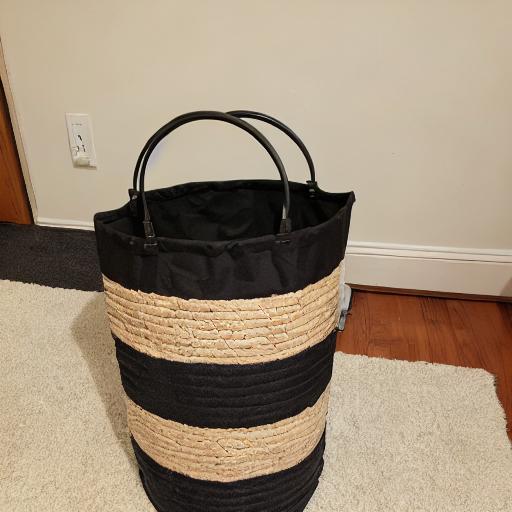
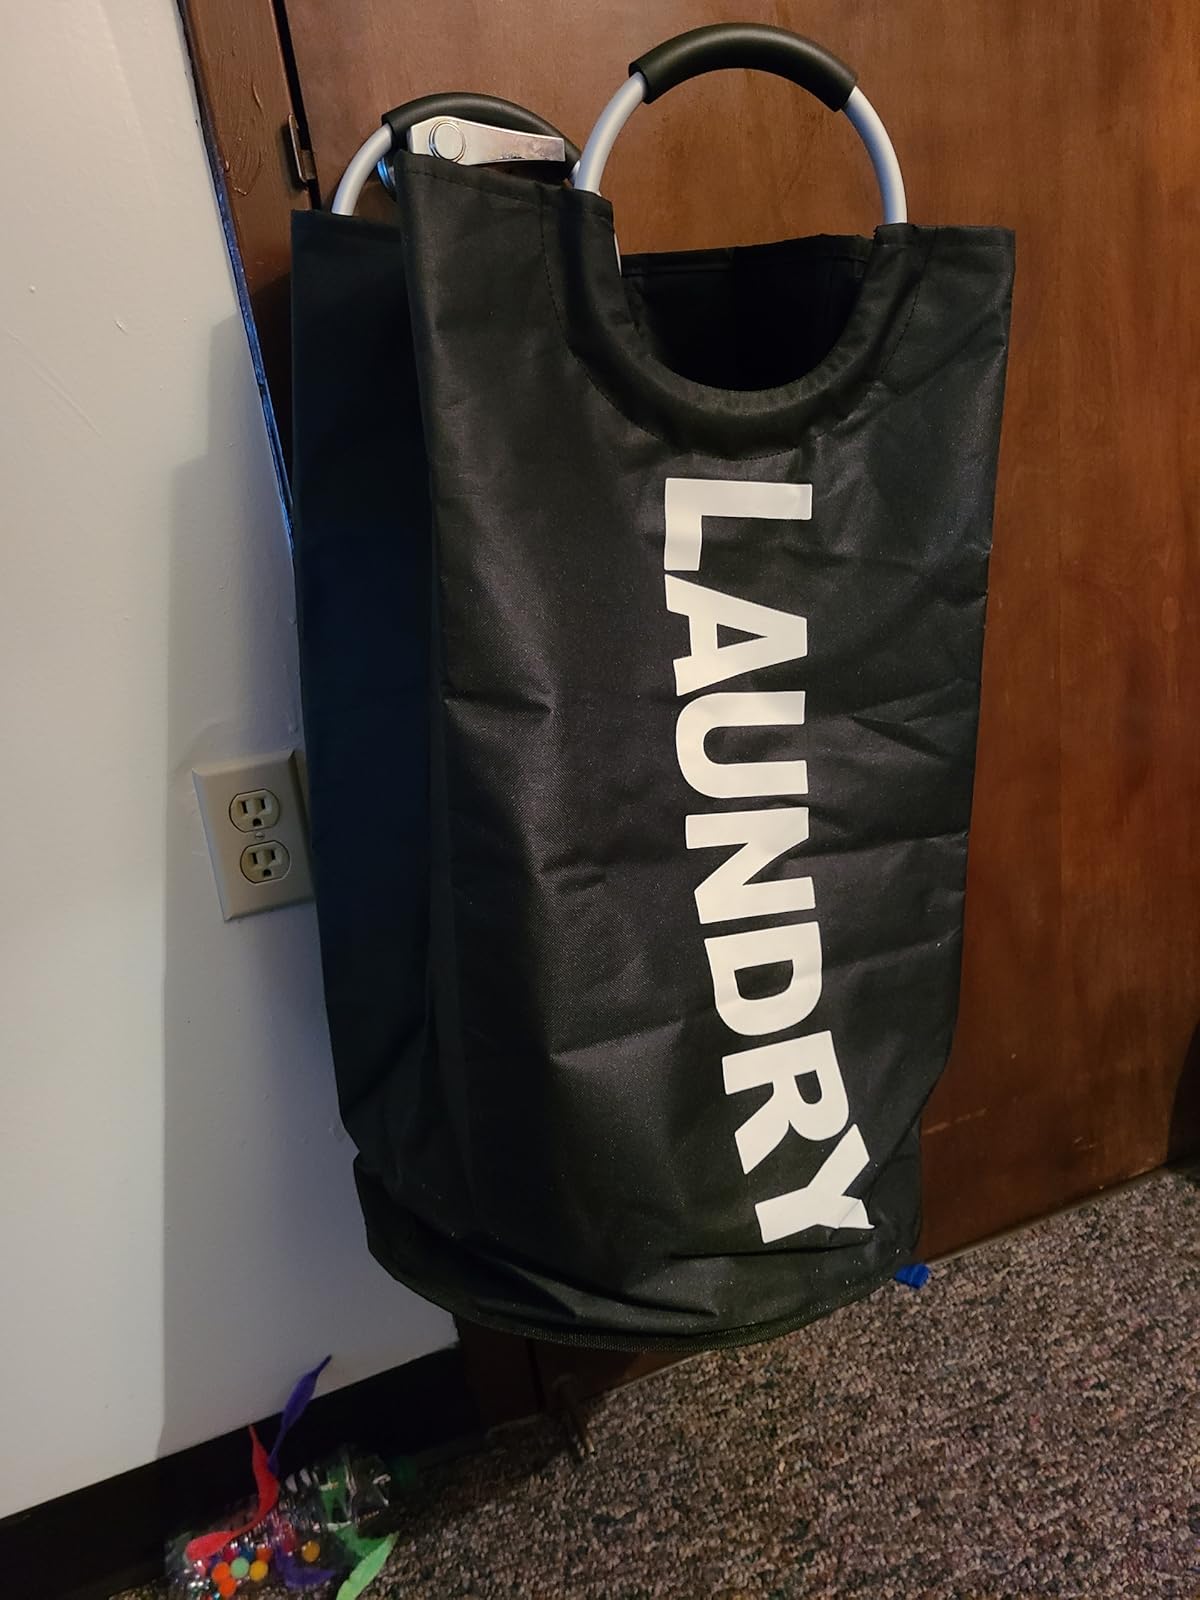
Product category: items_hamper
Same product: no